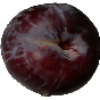
Label: Plum 1